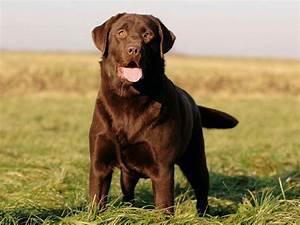
dog